Andean civilizations

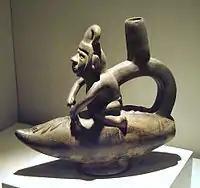
Chimú vessel representing a fisherman on a caballitos de totora (1100–1400 CE)

The Chachapoyas, or the 'Cloud People', were an Andean civilization living in cloud forests of the Amazonas region of present-day northern Peru. The Incas conquered the Chachapoyas shortly before the arrival of the Spanish in Peru. The first firm evidence of their existence dates back to around 700 CE, although it is possible that they built a settlement called Gran Pajáten where some ceramics have been dated to 200 BCE. The largest Chacapoyan site discovered so far is Kuelap. A number of mummified burial sites have also been discovered.